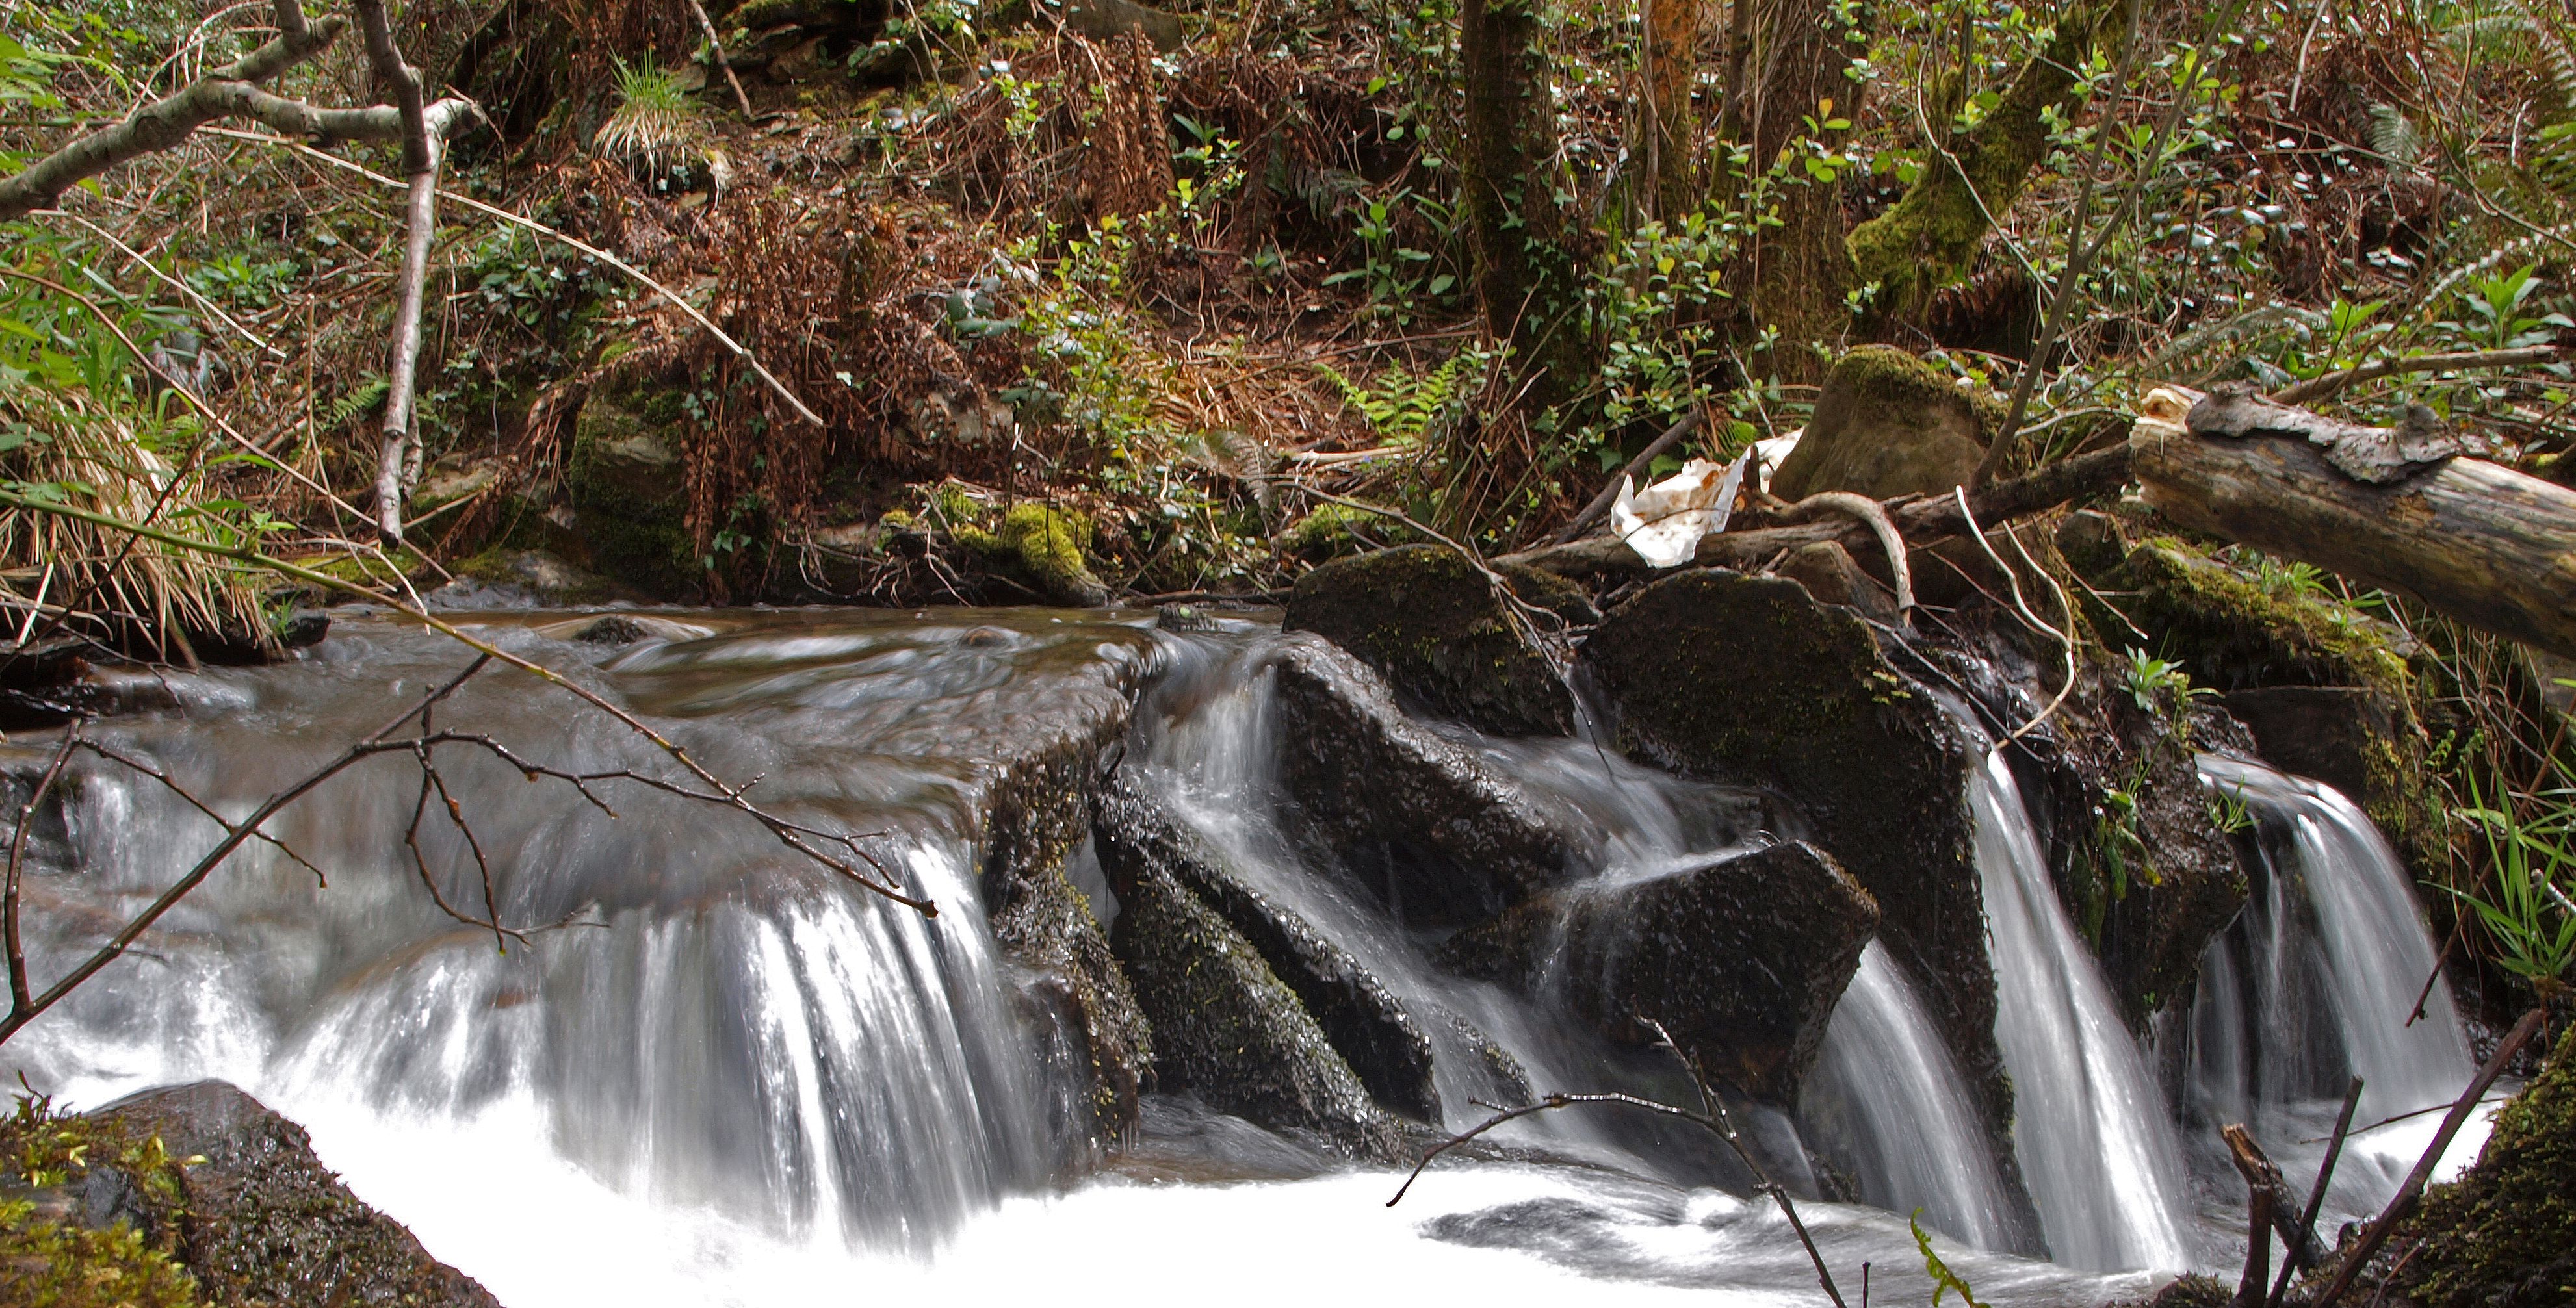
landscape, nature, forest, waterfall, wilderness, stream, jungle, rapid, body of water, rainforest, ravine, naturaleza, wasserfall, woodland, habitat, water feature, watercourse, ggl1, canoneos500d, ruralgalicia, old growth forest, natural environment